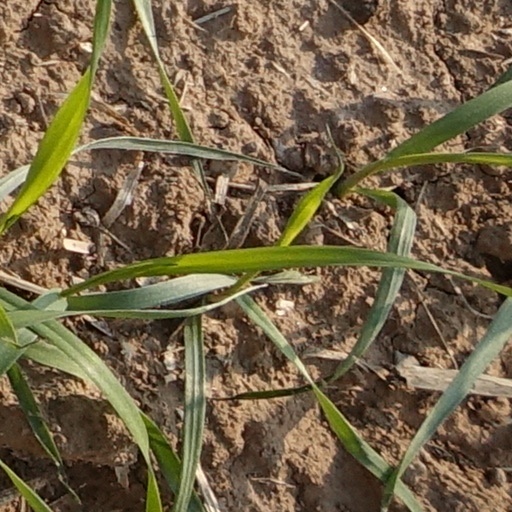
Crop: wheat